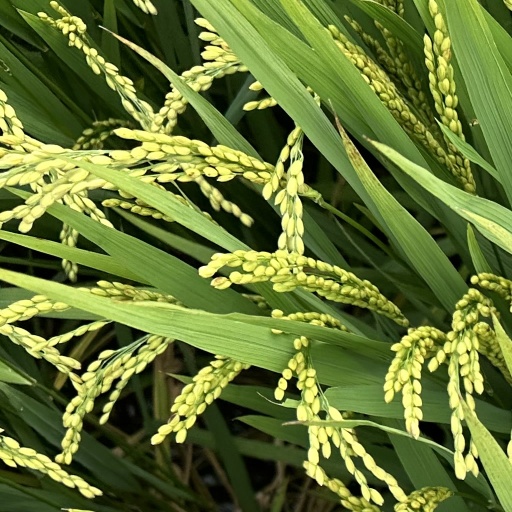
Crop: rice